Reg Grundy

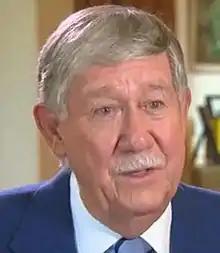
Grundy on "A Current Affair" in 2010

Reginald Roy Grundy (4 August 1923 – 6 May 2016) was an Australian entrepreneur and media mogul, best known for his numerous television productions. He was the producer of various Australian game shows, such as "Blankety Blanks" (based on a Mark Goodson–Bill Todman production, "Match Game") and "Wheel of Fortune" (based on the US Merv Griffin production of the same name) before later diversifying into soap operas and serials including "Prisoner", "The Young Doctors", "Sons and Daughters" and "Neighbours", the last of which was inducted into the Logie Hall of Fame in 2005.